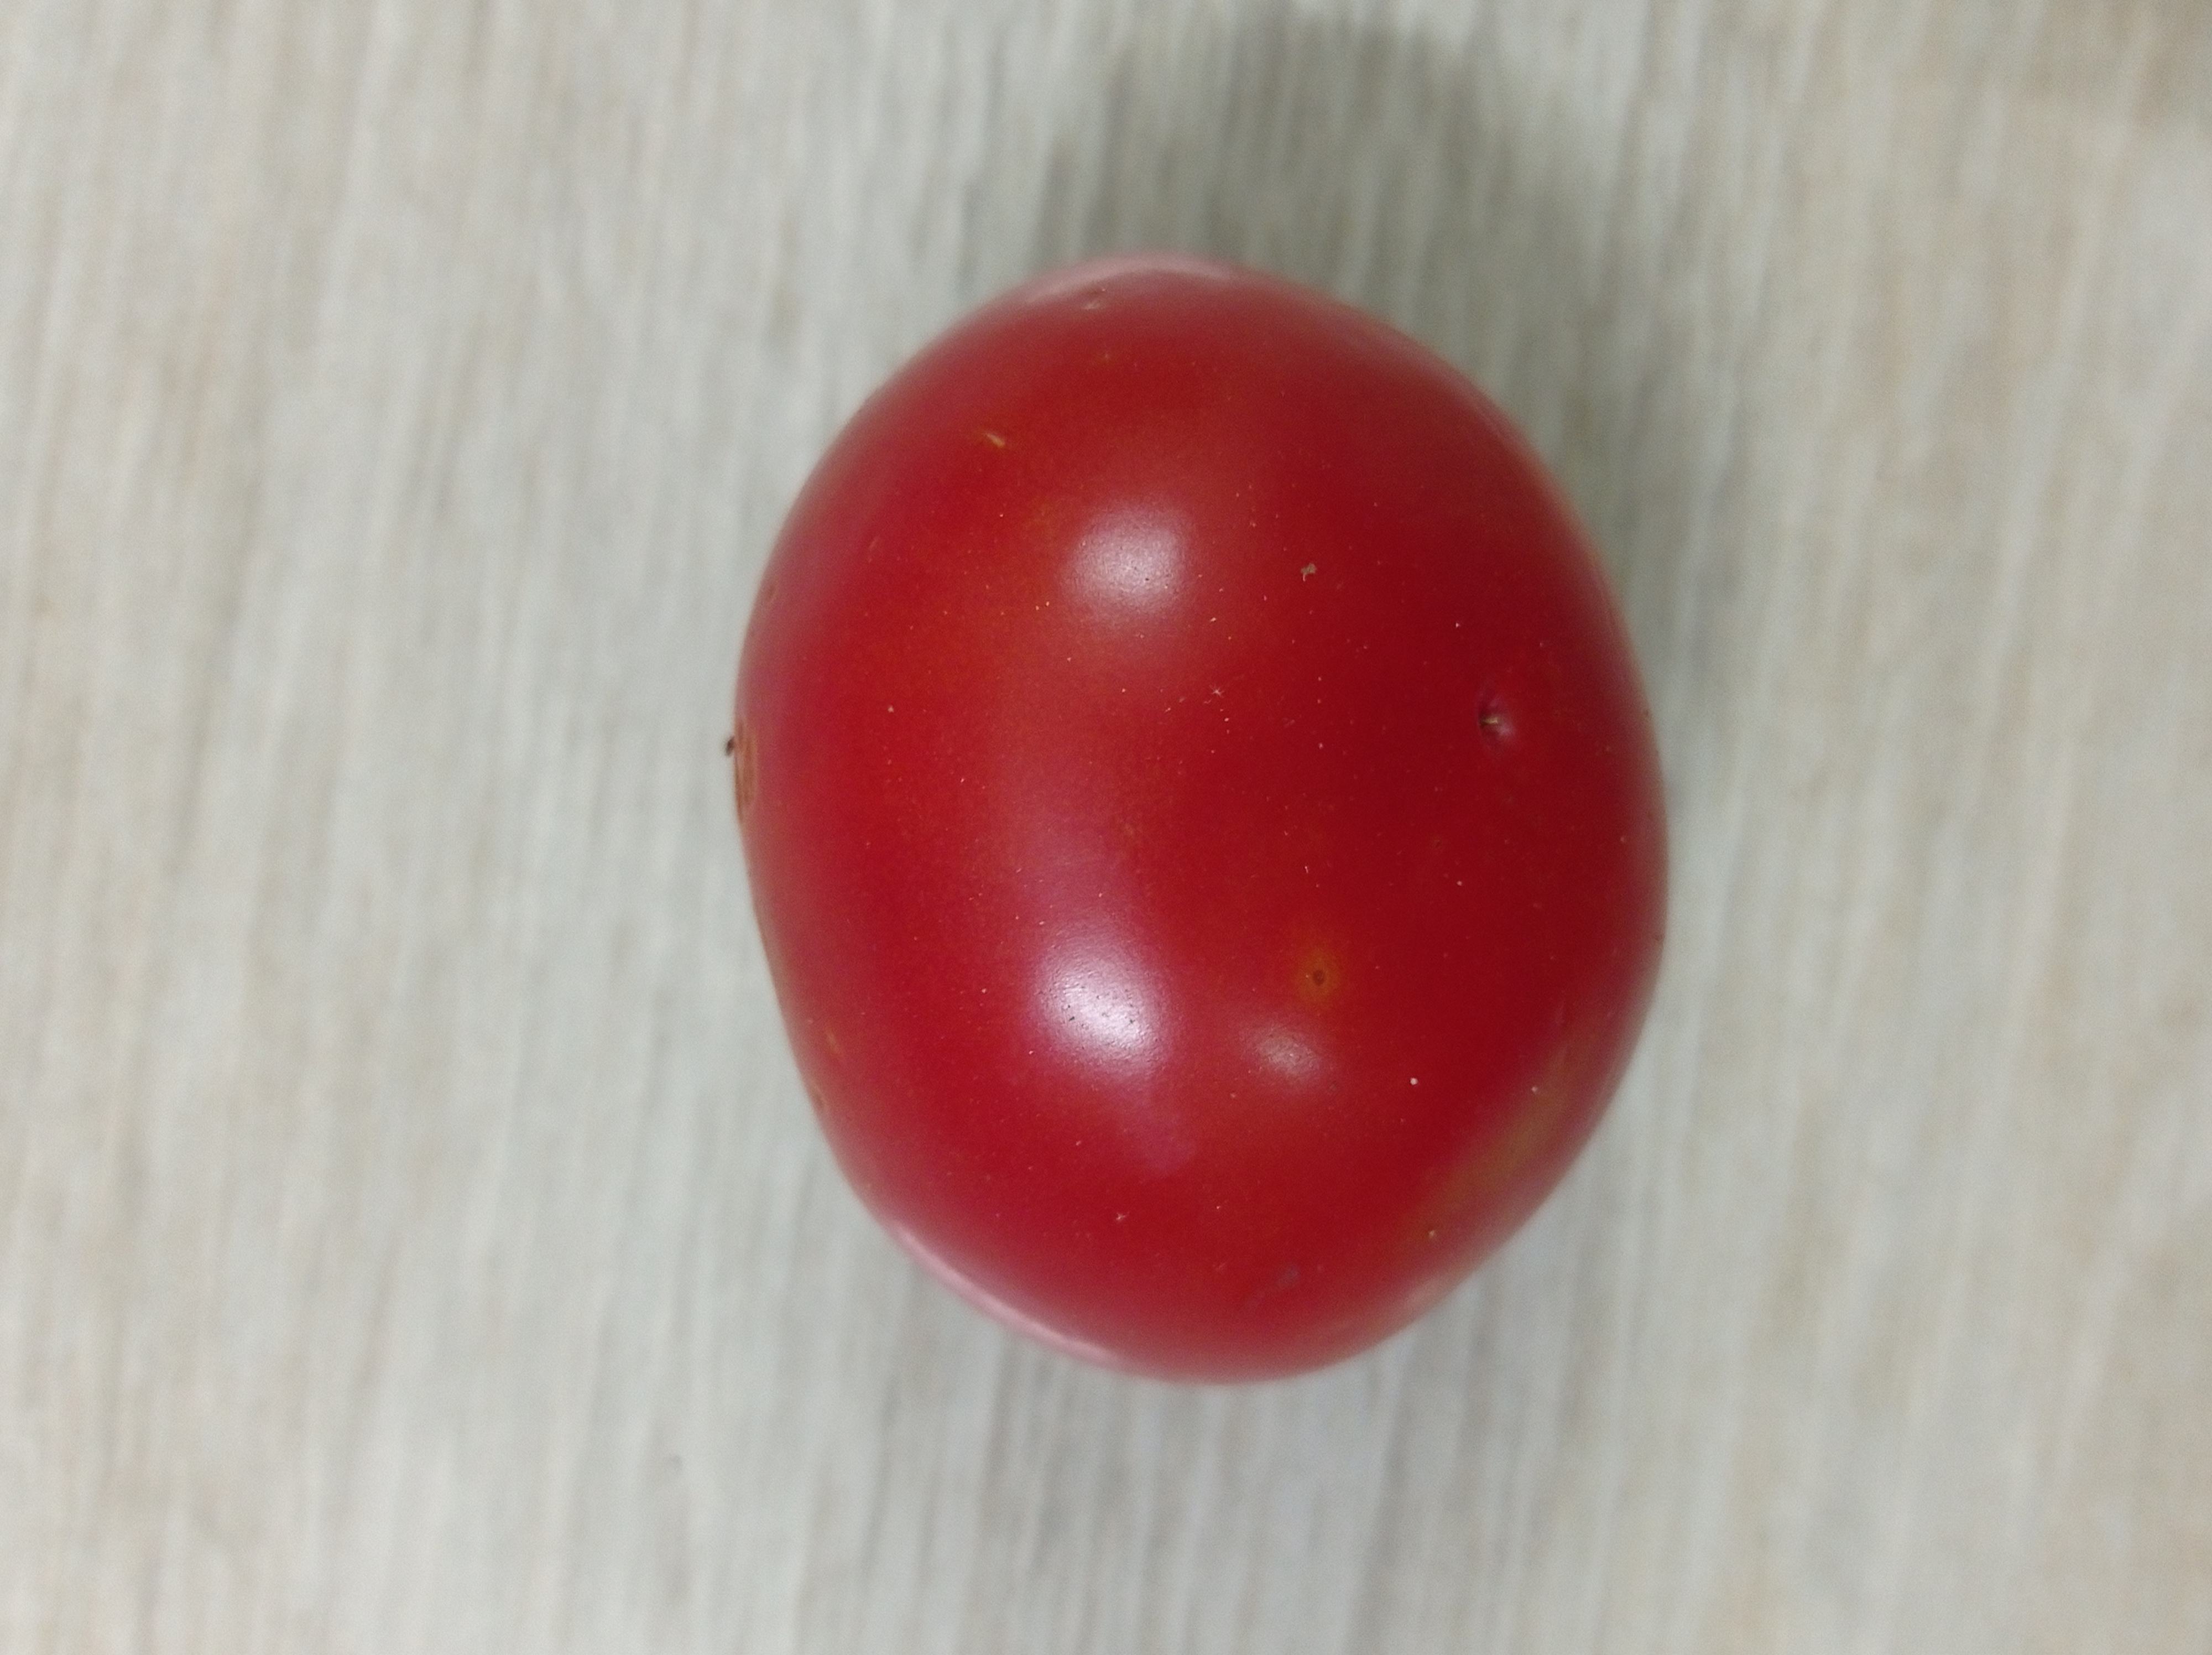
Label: Fresh